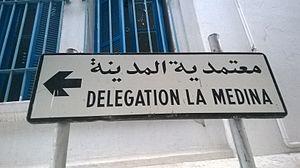
La médina de Tunis مدينة تونس العتيقة